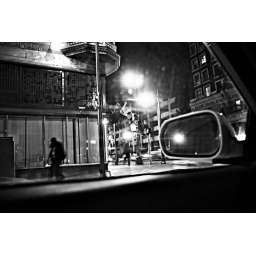
made the image in black and white did a little lighting adjustment and sharpening..car was almost at a complete stop